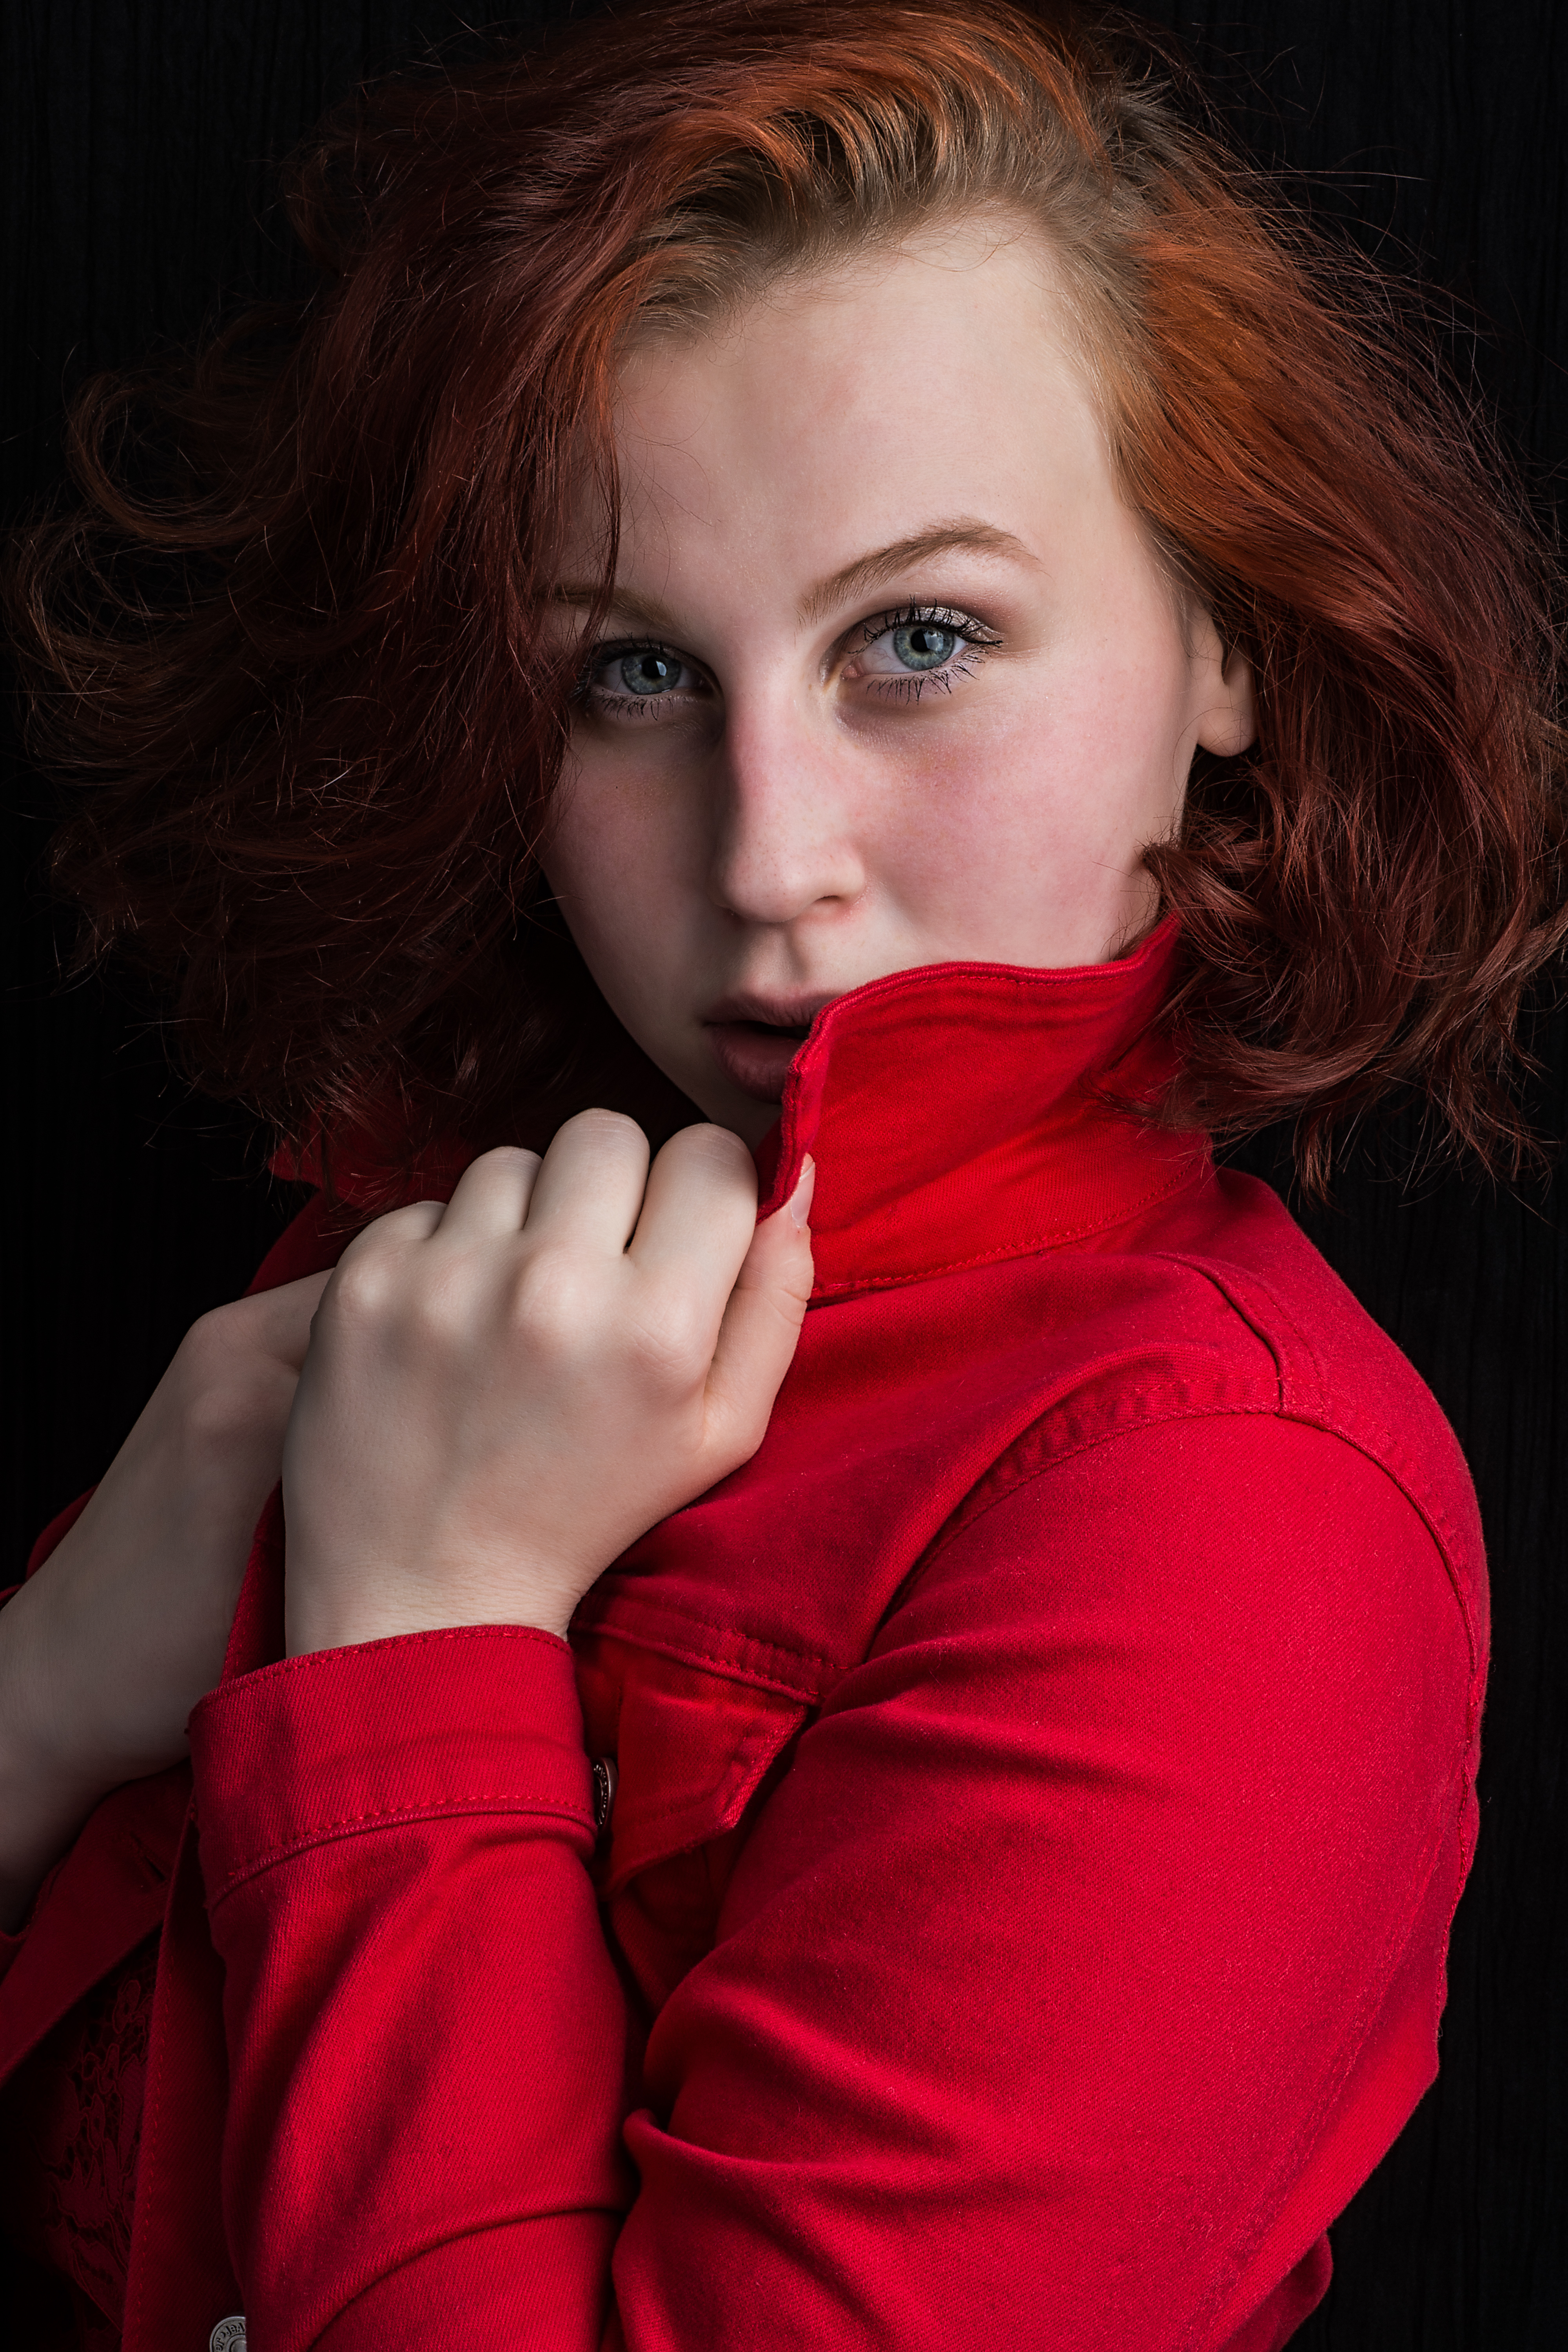
girl, women, face, hair, red, lip, beauty, lady, nose, chin, cheek, eyebrow, hairstyle, eye, brown hair, portrait, red hair, blond, long hair, model, mouth, photo shoot, photography, hand, portrait photography, flash photography, finger, flesh, gesture